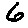
Label: 6